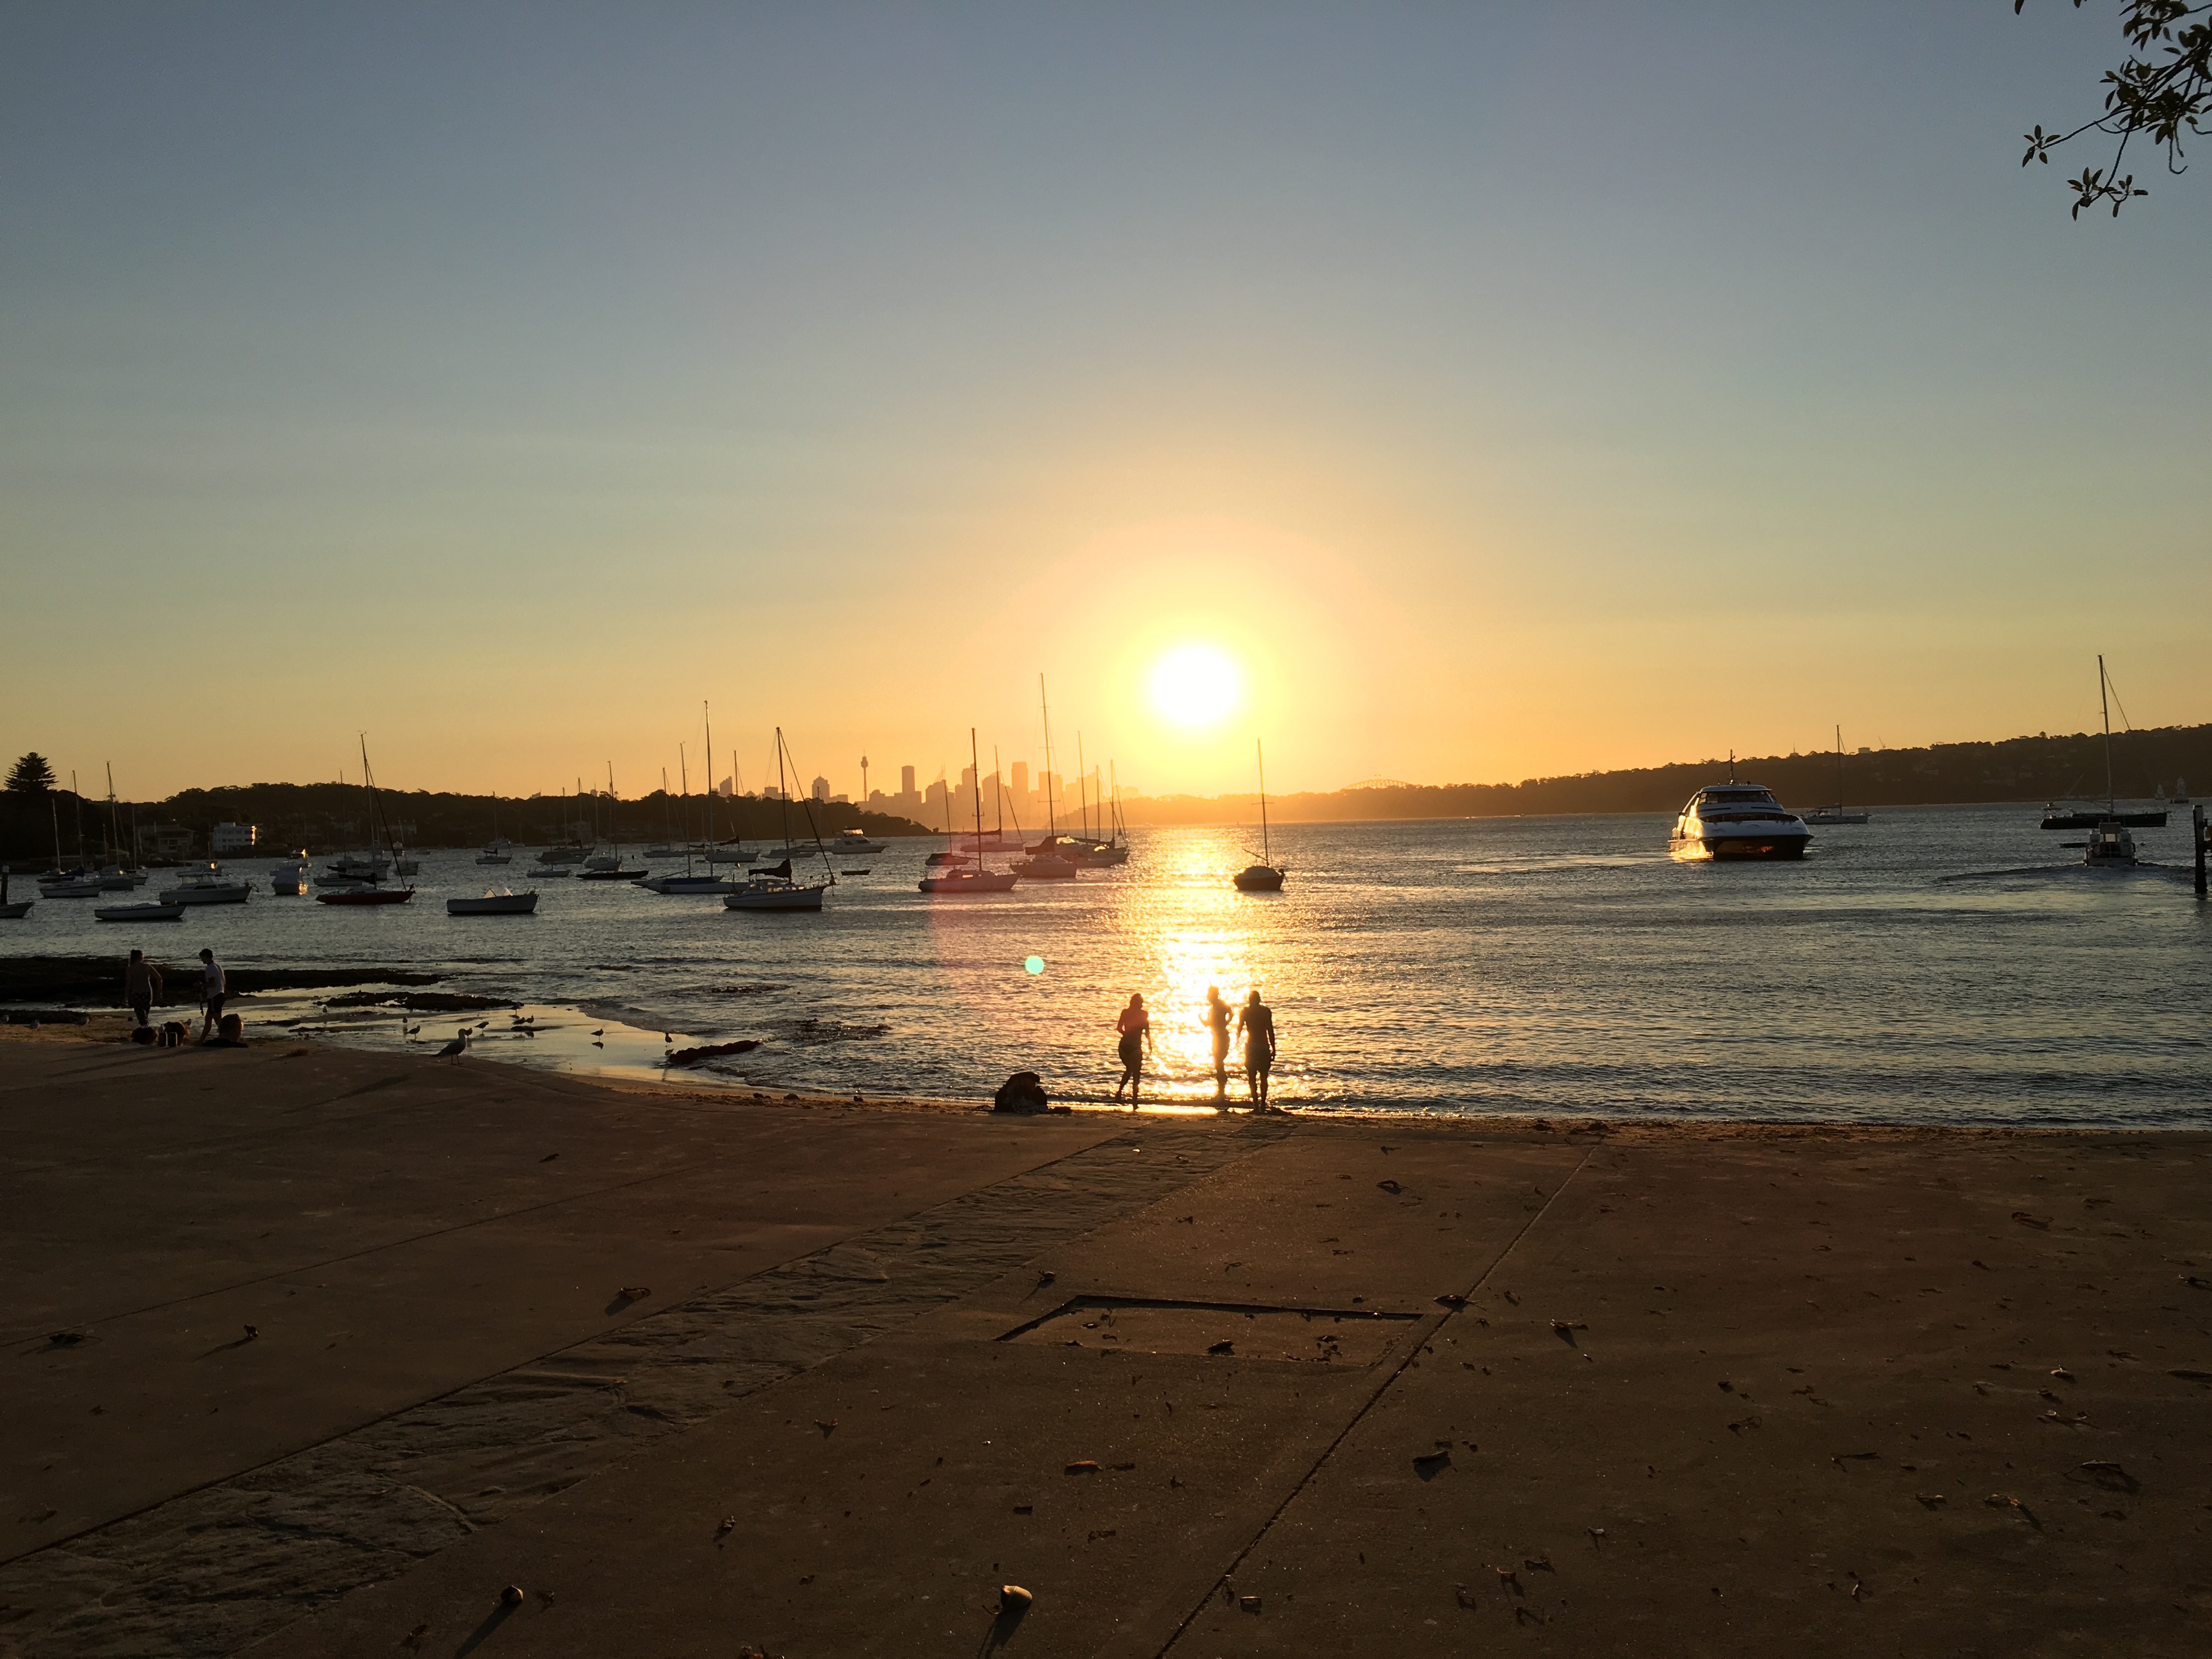
beach, sea, coast, sand, ocean, horizon, sun, sunrise, sunset, sunlight, morning, shore, wave, dawn, dusk, evening, body of water, afterglow